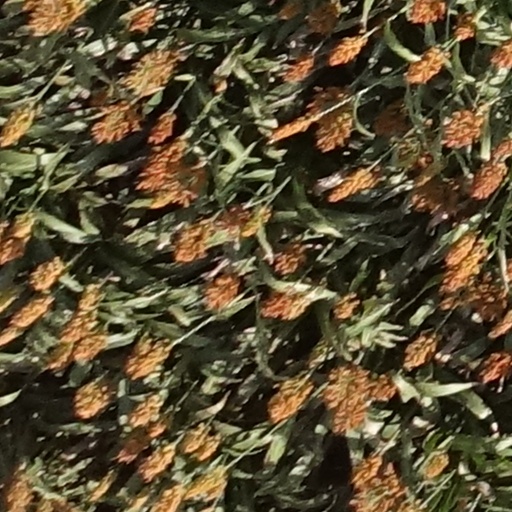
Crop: sorghum